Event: Nepal Earthquake
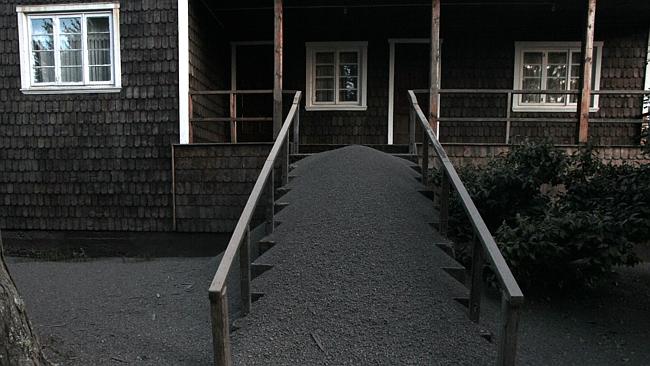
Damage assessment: no_damage